Schous plass

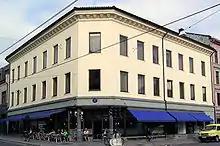
"Schous plass 1".

The square is surrounded by four streets and buildings. The local library, administratively a satellite of the Deichman Library, was raised here between 1912 and 1914. A building for the Norwegian School of Marketing was erected between 1989 and 1990. This institution was incorporated into the Norwegian School of Management in 1992, an institution which had its headquarters in Sandvika at the time, and only a satellite at Schous plass. The Norwegian School of Management concentrated its Oslo and Sandvika institutions into one school at Nydalen in 2005. Among the most notable residents of the buildings at Schous plass are a young adult Edvard Munch, who lived at the address "Schous plass 1" from 1885 to 1889.